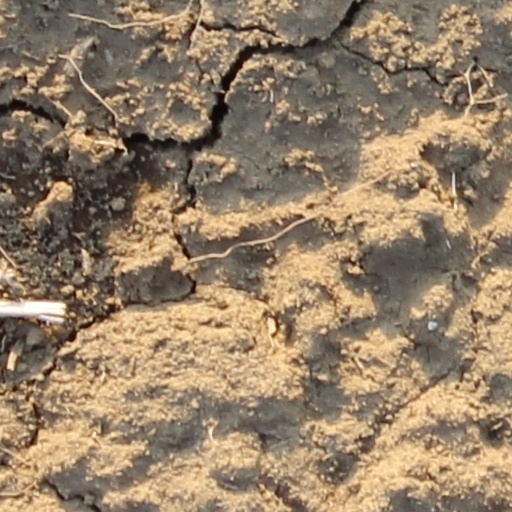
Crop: wheat